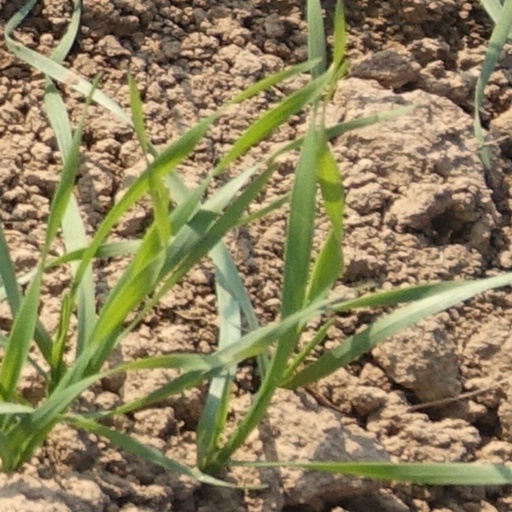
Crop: wheat